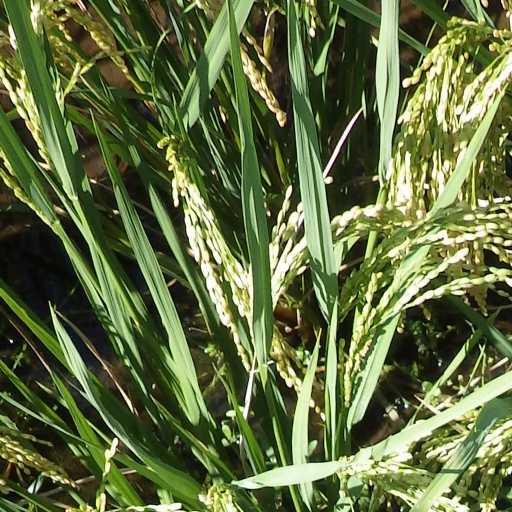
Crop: rice